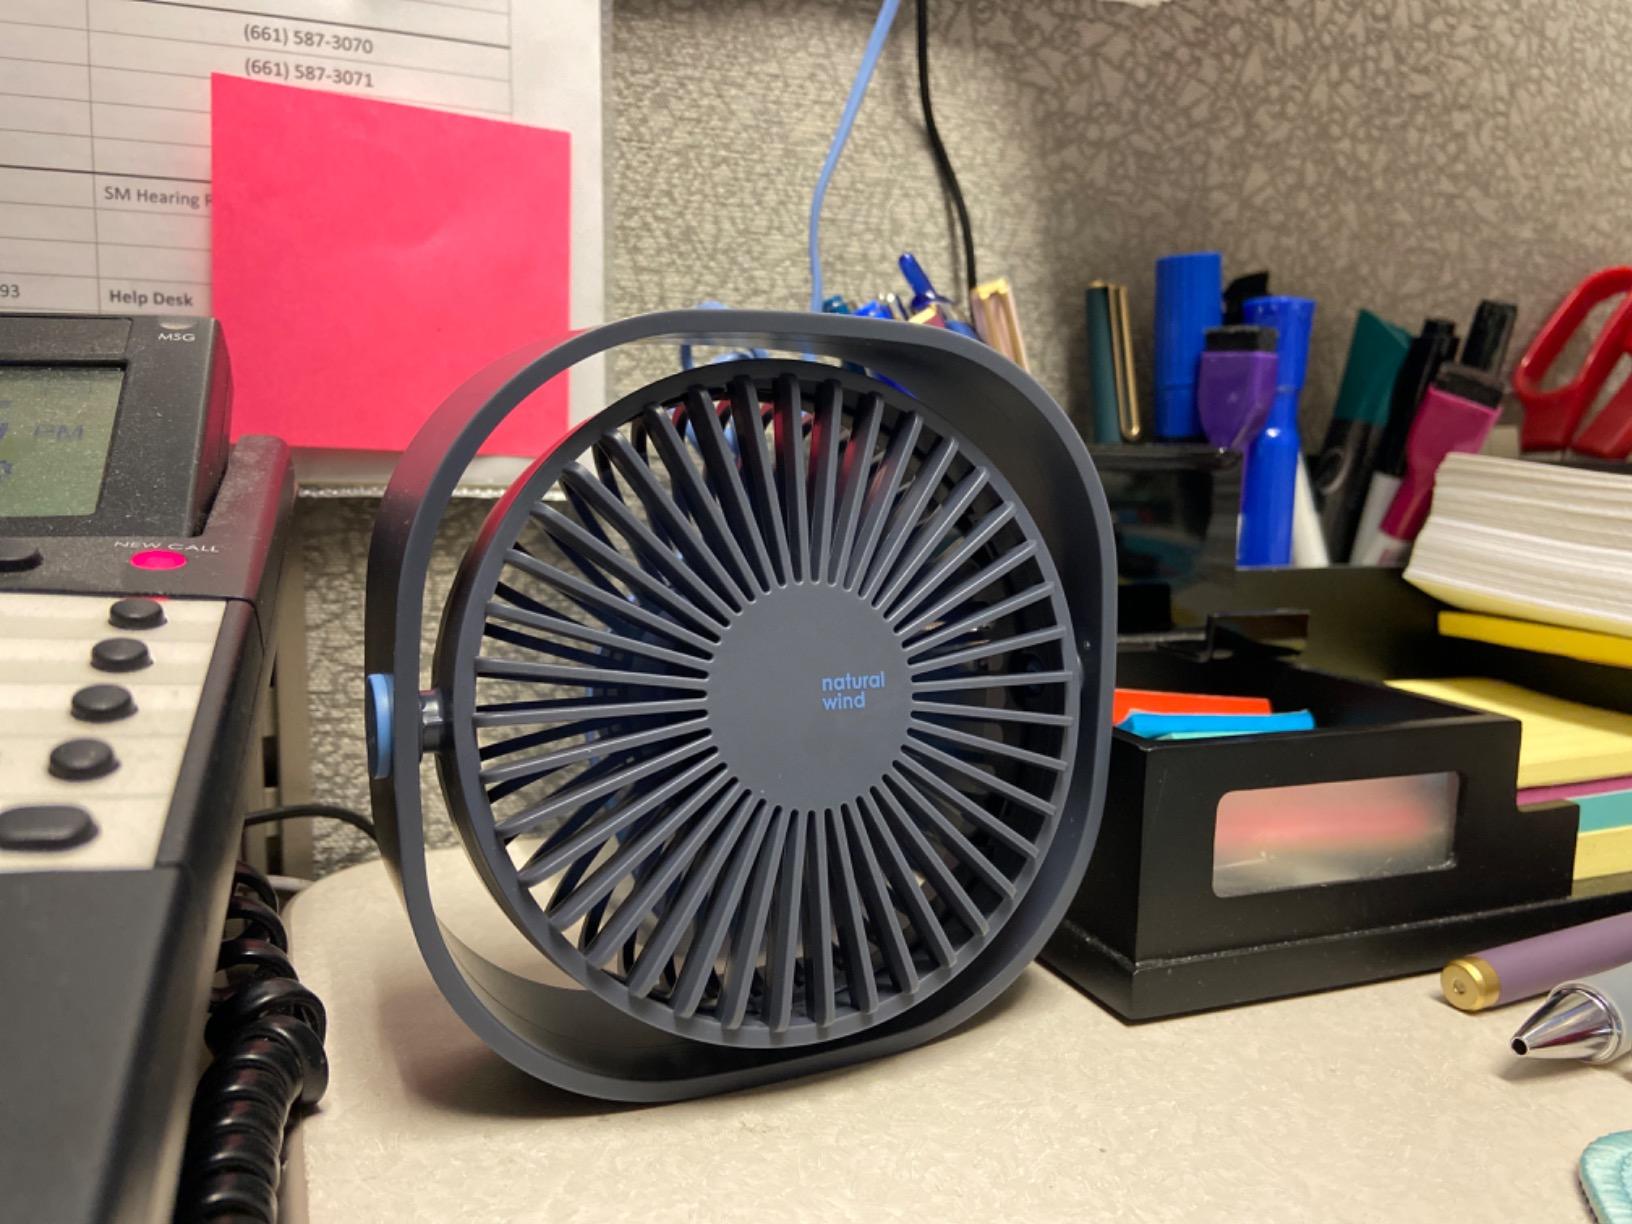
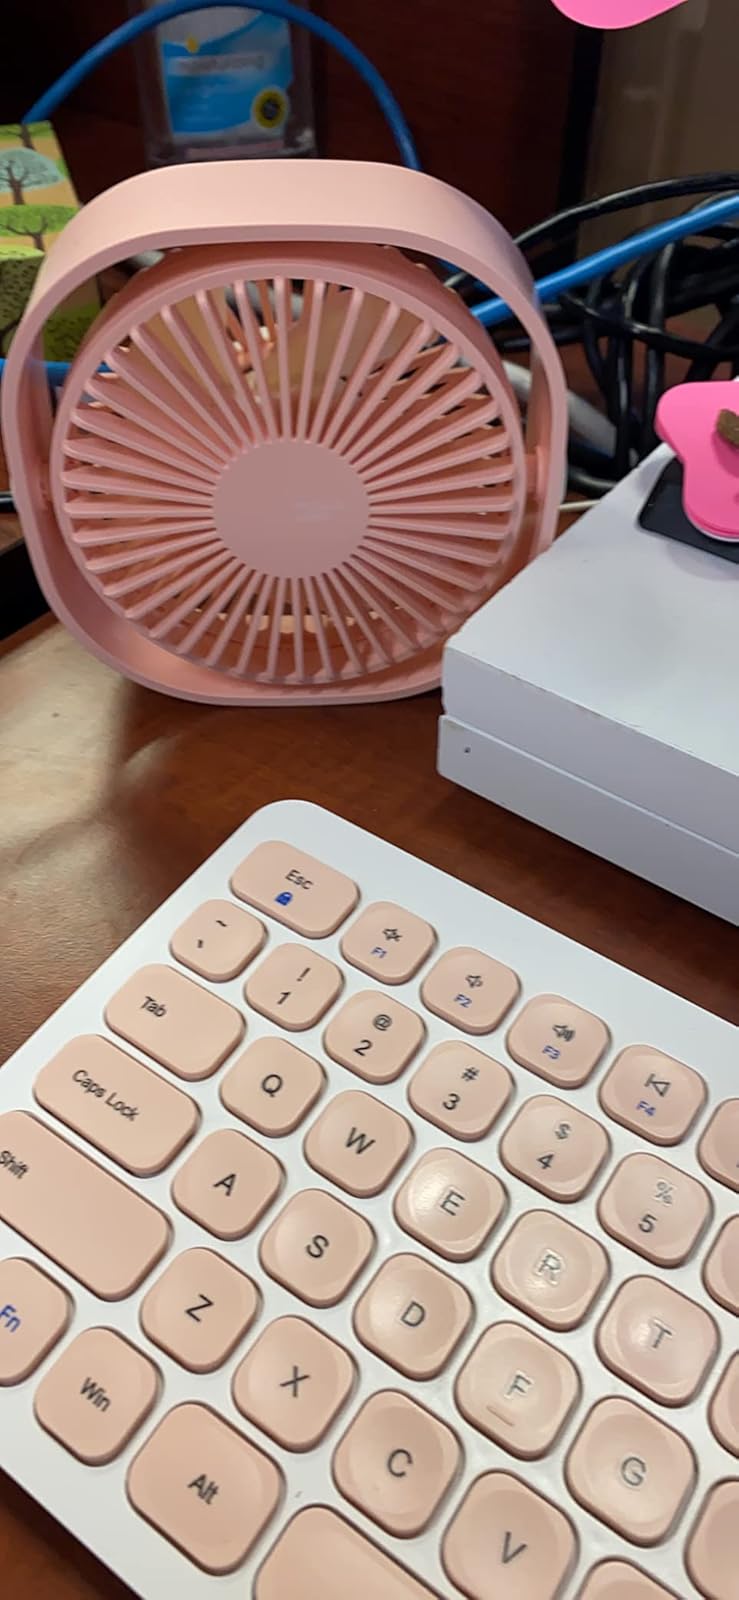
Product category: fan
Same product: no